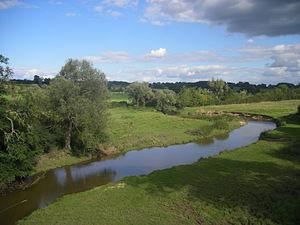
La rivière nivernaise Acolin près de la route départementale D978A, au sud de Decize
L'Acolin est une rivière française, affluent de la Loire en rive gauche. Elle traverse la partie orientale du département de l'Allier, en région Auvergne-Rhône-Alpes, et le sud de celui de la Nièvre en Bourgogne-Franche-Comté.
La liste des cours d'eau de l'Allier présente les principaux cours d'eau traversant pour tout ou partie le territoire du département français de l'Allier dans la région Auvergne-Rhône-Alpes.
Le sentier de grande randonnée 3 est le premier chemin de grande randonnée balisé en France. Les débuts de sa réalisation remontent à 1947, année de la création de la Fédération française de la randonnée pédestre. Les premiers tronçons ont été balisés autour d’Orléans. Le chemin ne sera finalisé sous le nom GR 3 qu’en 1983 ; entre-temps, autour de la capitale d’autres chemins balisés avaient vu le jour : la ceinture verte d’Île-de-France et l’itinéraire longeant le cours de la Seine et traversant Paris ; les numéros 1 et 2 leur furent respectivement attribués.
La Sologne bourbonnaise est une région naturelle française s’étendant sur le nord-est du département de l’Allier, entre l'Allier et la Loire, ainsi que sur une petite partie de la Saône-et-Loire et de la Nièvre.